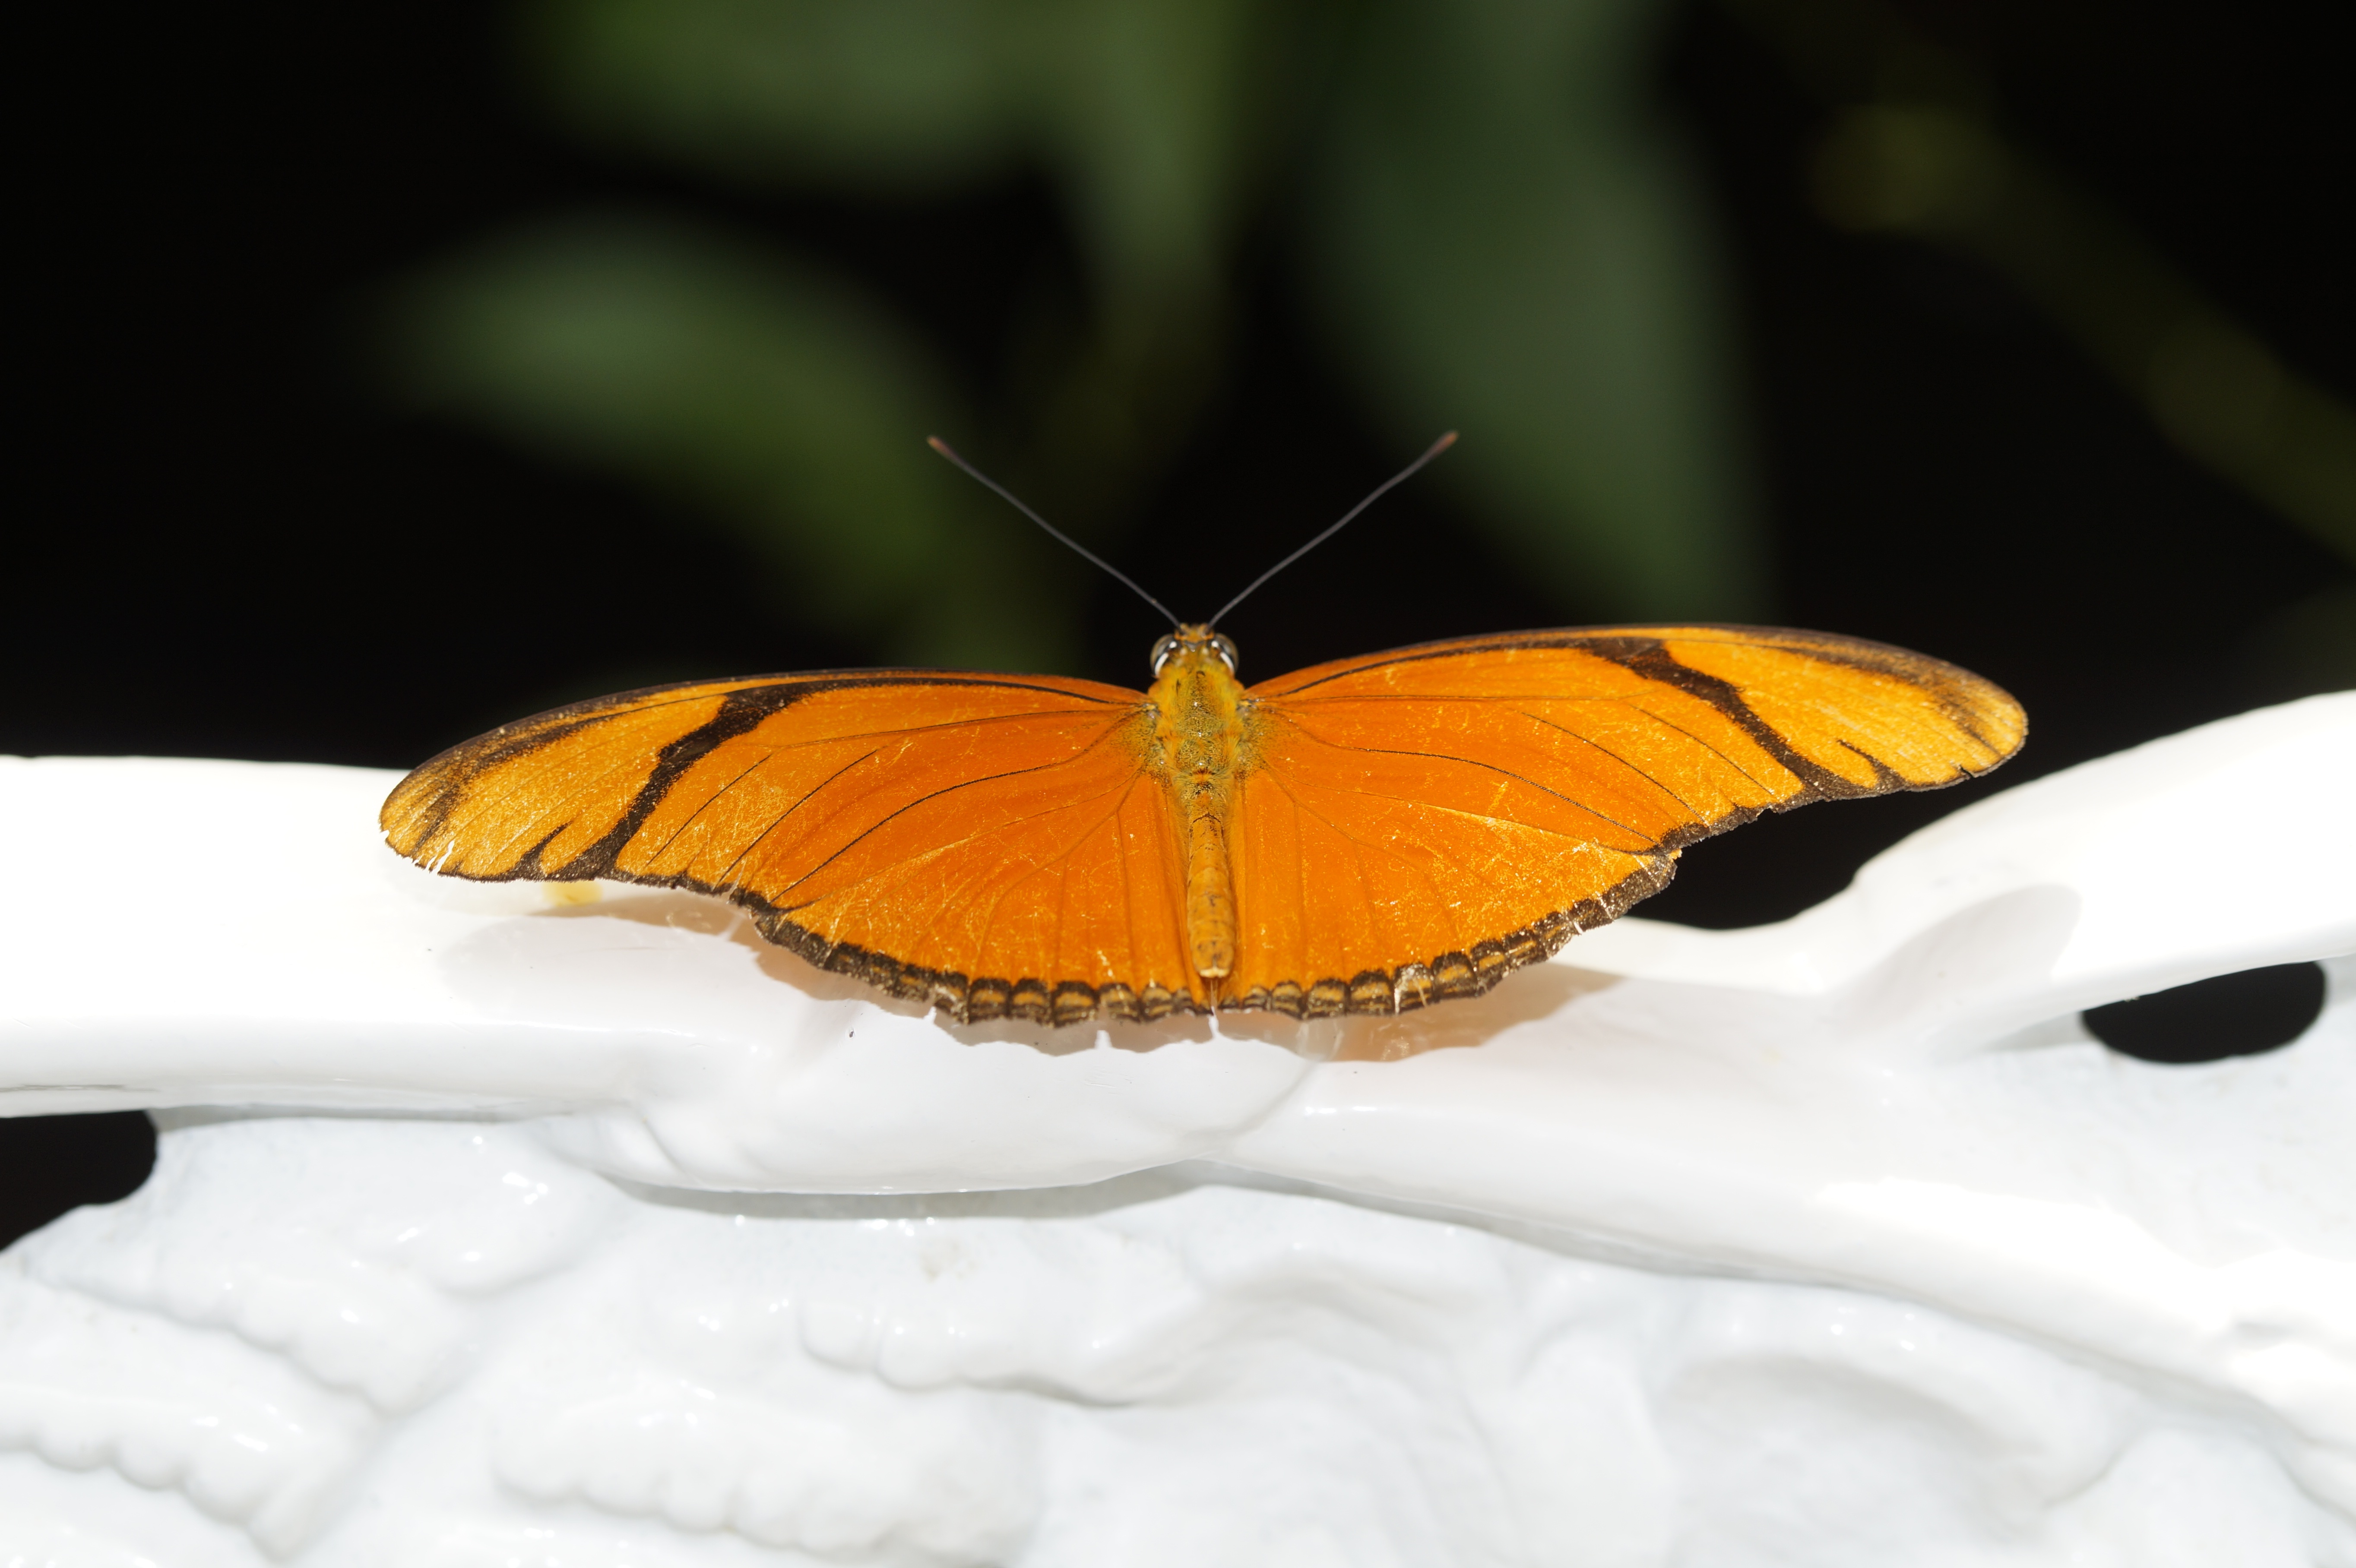
wing, leaf, flower, petal, orange, tropical, insect, butterfly, fauna, invertebrate, torch, close up, julia, exotic, mainau, macro photography, arthropod, tropical butterfly, pollinator, tropical house, butterfly house, mainau island, passionsblume butterfly, moths and butterflies, julia butterfly